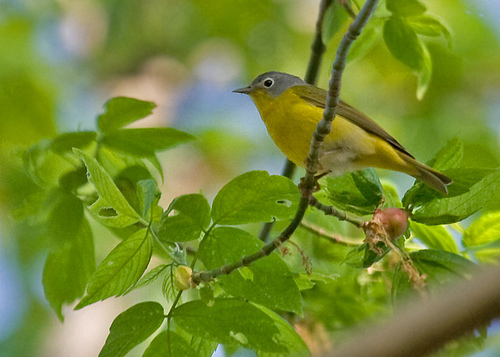
a bird with a very small triangular bill, white eyering, and yellow breast and belly.
this bird has a bright yellow belly and breast, gray crown and black eyering with a white outline.
this little bird is mostly yellow with a gray crown and green wing.
a small, smooth yellow bird with a gray head and a white eyering.
this is a small bird with yellow feathers and a tiny beak.
this small bird with a short beak has a soft gray head and bright yellow underbody with slightly darker wings.
this bird has wings that are brown and has a yellow bellya small bird with a yellow breast and belly, and gray superciliary and nape.
this bird is yellow and brown in color, with a small sharp beak.
this bird has a bright yellow breast and a white eyering
Species: Nashville Warbler